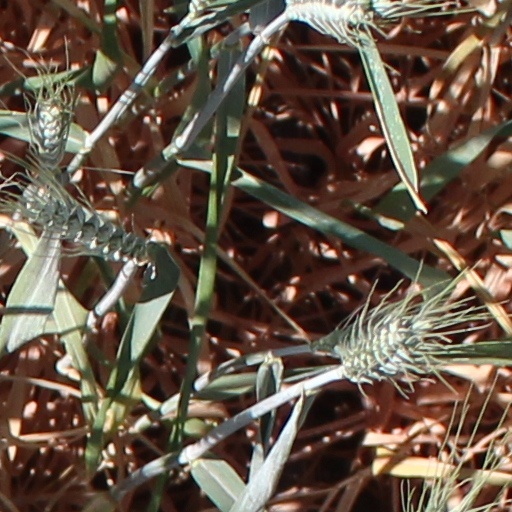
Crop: wheat